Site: brandenburg
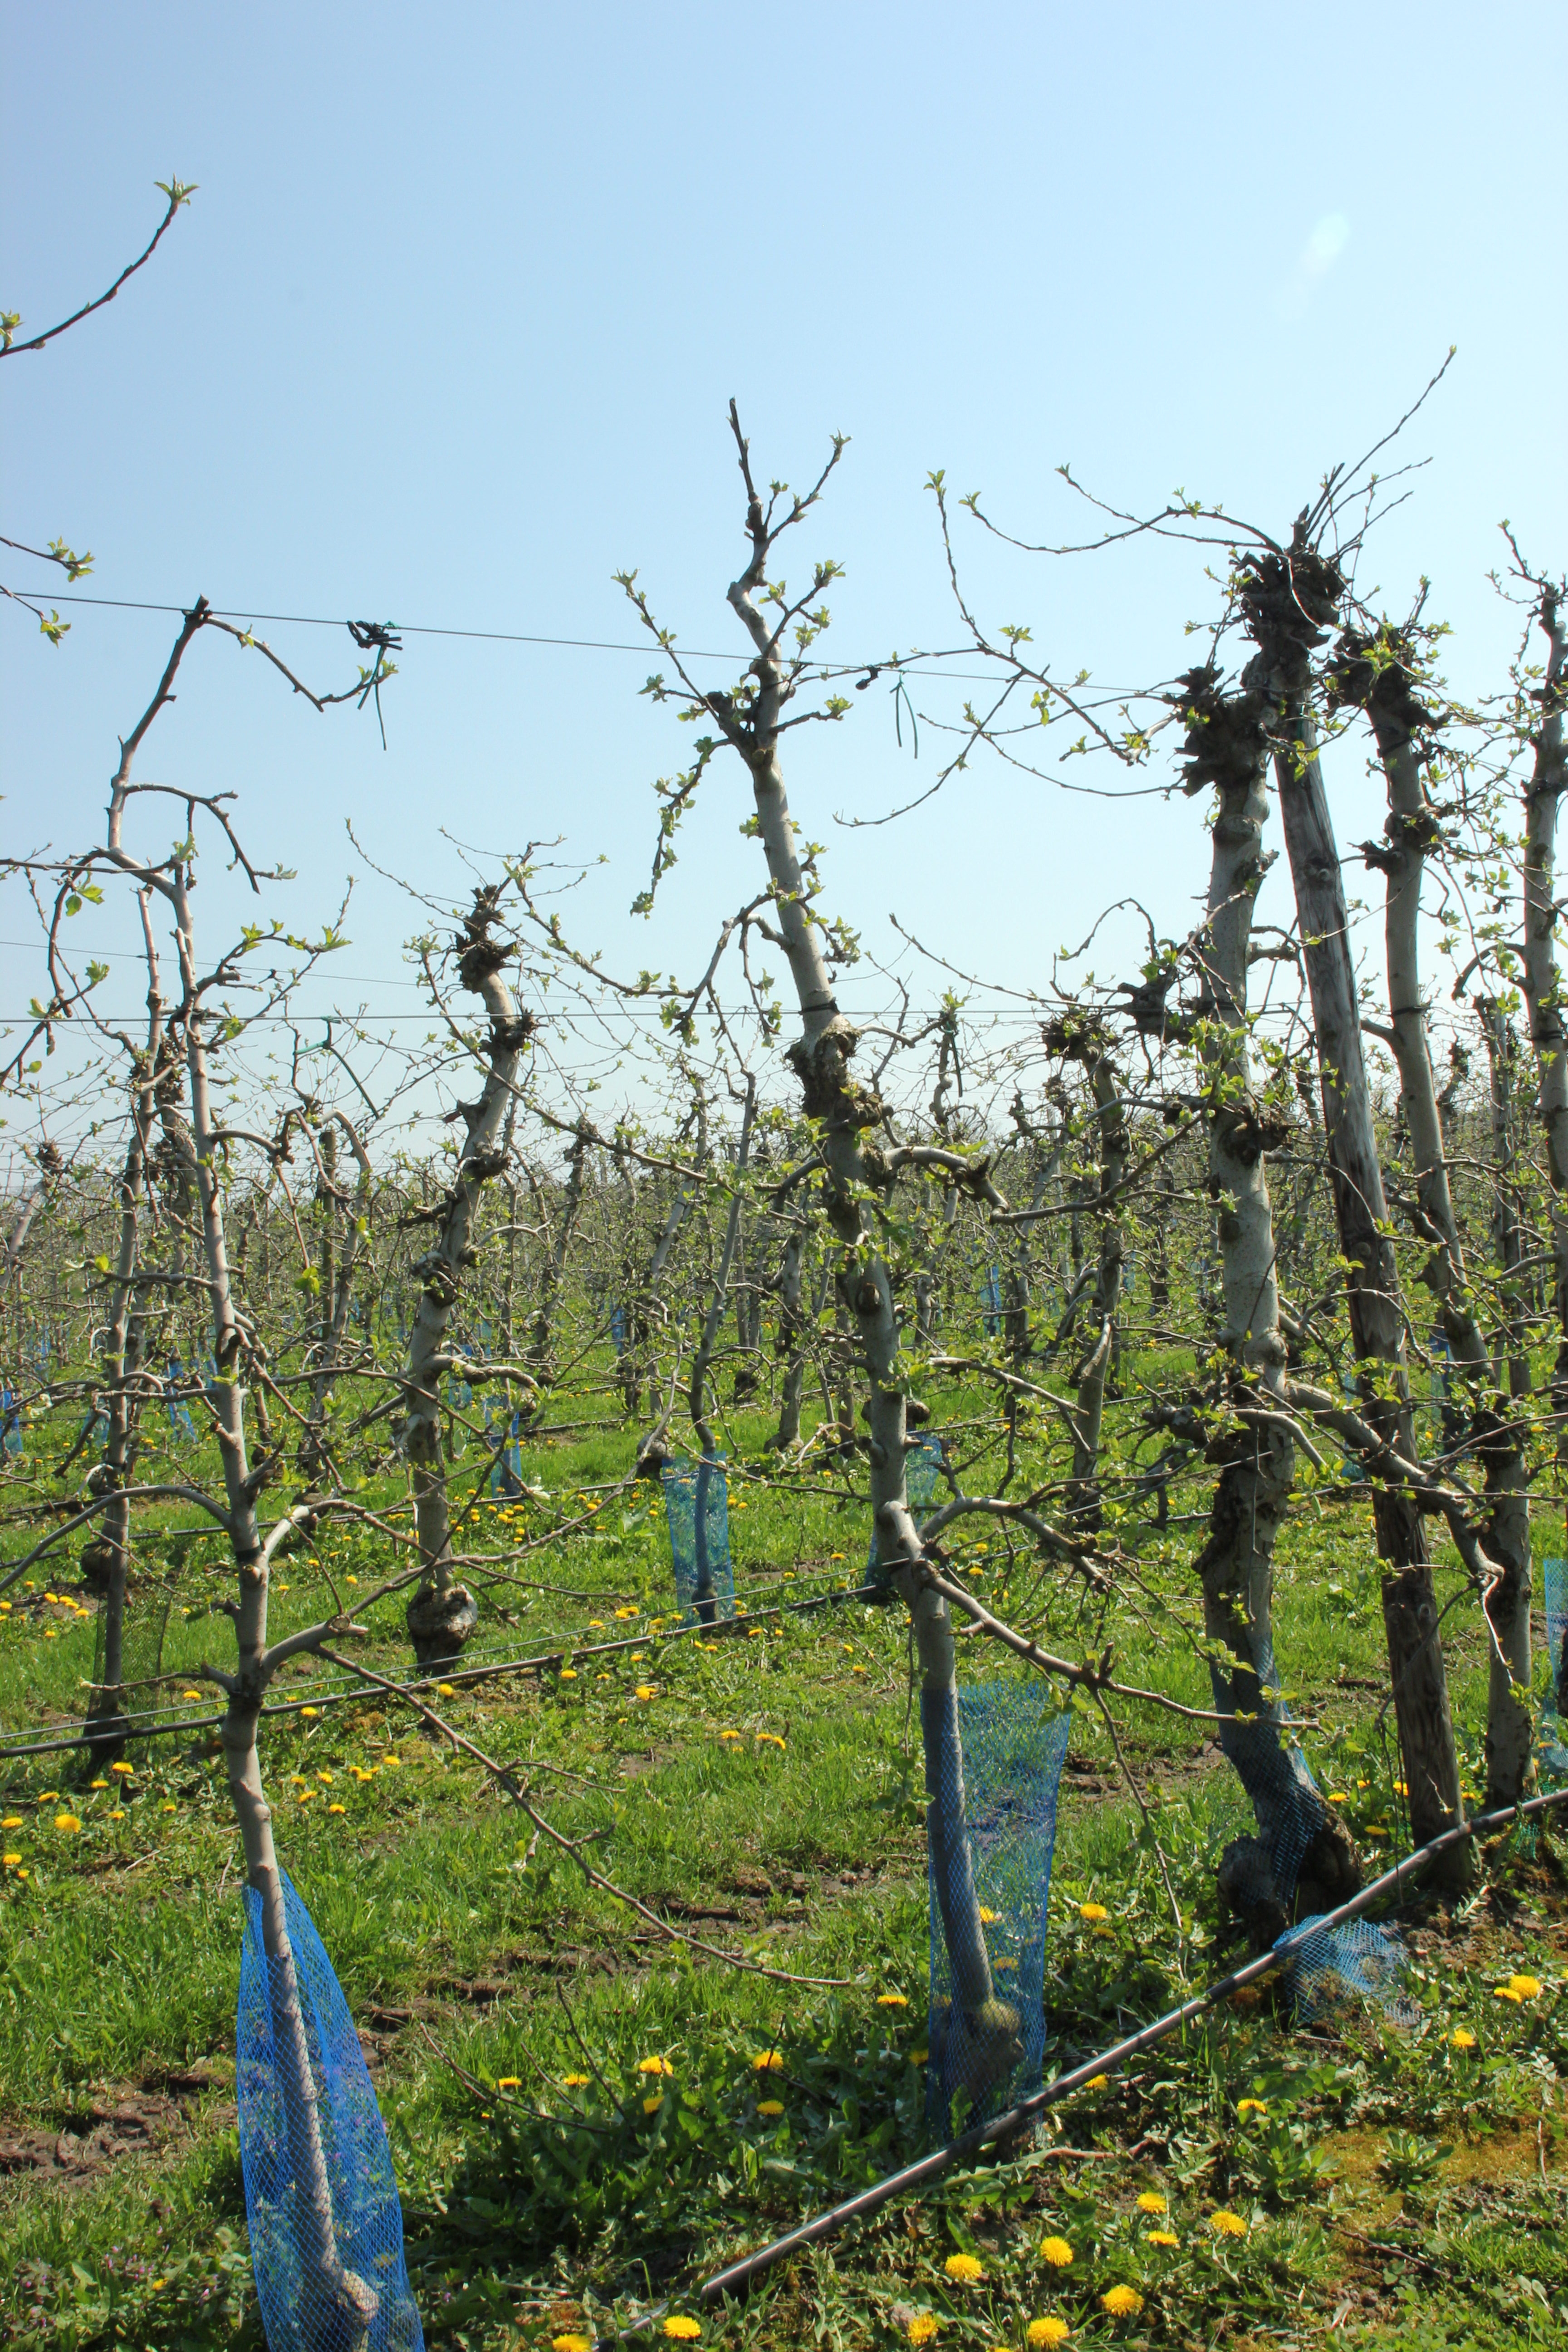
Growth stage (BBCH 56): Inflorescence emergence